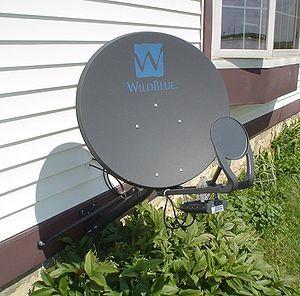
Un accès à Internet à haut débit est un accès à Internet à un débit supérieur à celui des accès par modem à 56 kbit/s ou RNIS.